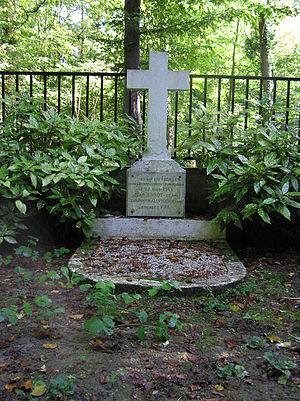
Le quartier de Bouviers, ancien hameau, est situé à Guyancourt dans le département des Yvelines.
Guyancourt est une commune française située dans le département des Yvelines en région Île-de-France à 20 km au sud-ouest de Paris. Elle fait partie de la communauté d'agglomération de Saint-Quentin-en-Yvelines.